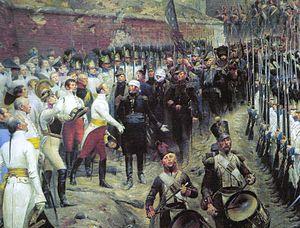
Sortie de la garnison de Huningue, 1815. Huile sur toile (détail de l'œuvre originale).
Les événements militaires des Cent-Jours sont l'ensemble des faits militaires, des campagnes et batailles survenus pendant la période dite des Cent-Jours qui virent le retour de Napoléon Bonaparte au pouvoir en France et la restauration provisoire de l'Empire. La défaite militaire française à la bataille de Waterloo et l'invasion de la France par les Alliés qui en fut la conséquence aboutirent à la Seconde abdication de Napoléon et à son exil définitif à Sainte-Hélène où il mourut en 1821.
Joseph Barbanègre, né le 22 août 1772 à Pontacq, mort le 7 novembre 1830 à Paris, est un général de brigade du Premier Empire et baron de l'Empire.
Huningue est un passage idéal pour les envahisseurs et son histoire qui se confond avec celle de toute cette région frontalière a subi 3 sièges durant les guerres de la Révolution française et du Premier Empire
Jean-Hugues Théophile Chancel, né le 9 janvier 1766 à Loriol-sur-Drôme, mort le 9 novembre 1834 à Blotzheim, est un colonel de la Révolution et du Premier Empire qui s'est particulièrement illustré lors du deuxième siège d'Huningue en 1814 et qui fut également maire de Neuweg et Blotzheim.